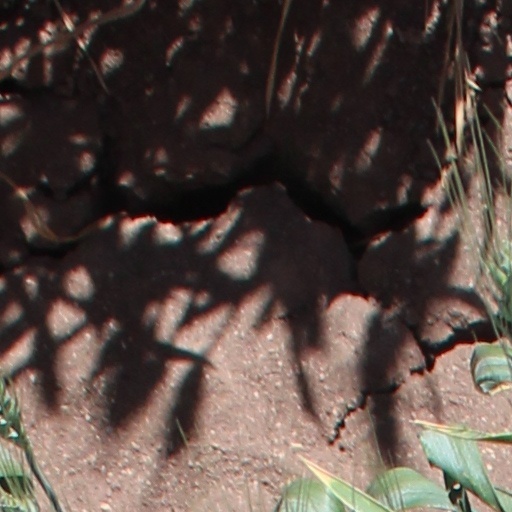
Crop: wheat